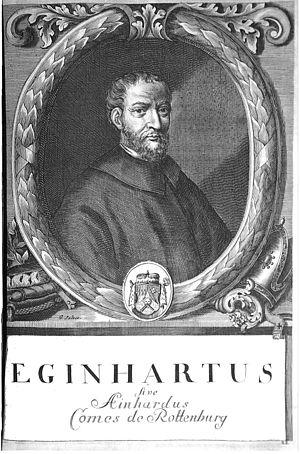
Emehard est évêque de Wurtzbourg de 1089 à sa mort.